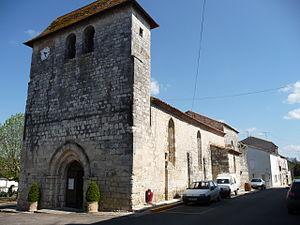
Eglise de Sigoulès
Sigoulès-et-Flaugeac est, depuis le 1ᵉʳ janvier 2019, une commune nouvelle française située dans le département de la Dordogne, en région Nouvelle-Aquitaine.
Sigoulès est une ancienne commune française située dans le département de la Dordogne, en région Nouvelle-Aquitaine. De 1817 à 2015, la commune était le chef-lieu du canton de Sigoulès.